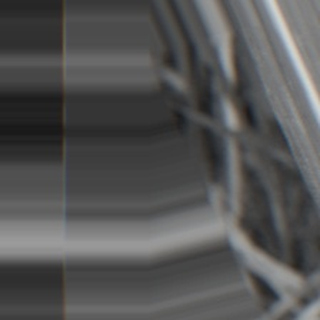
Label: sugarcane_bacterial_blight